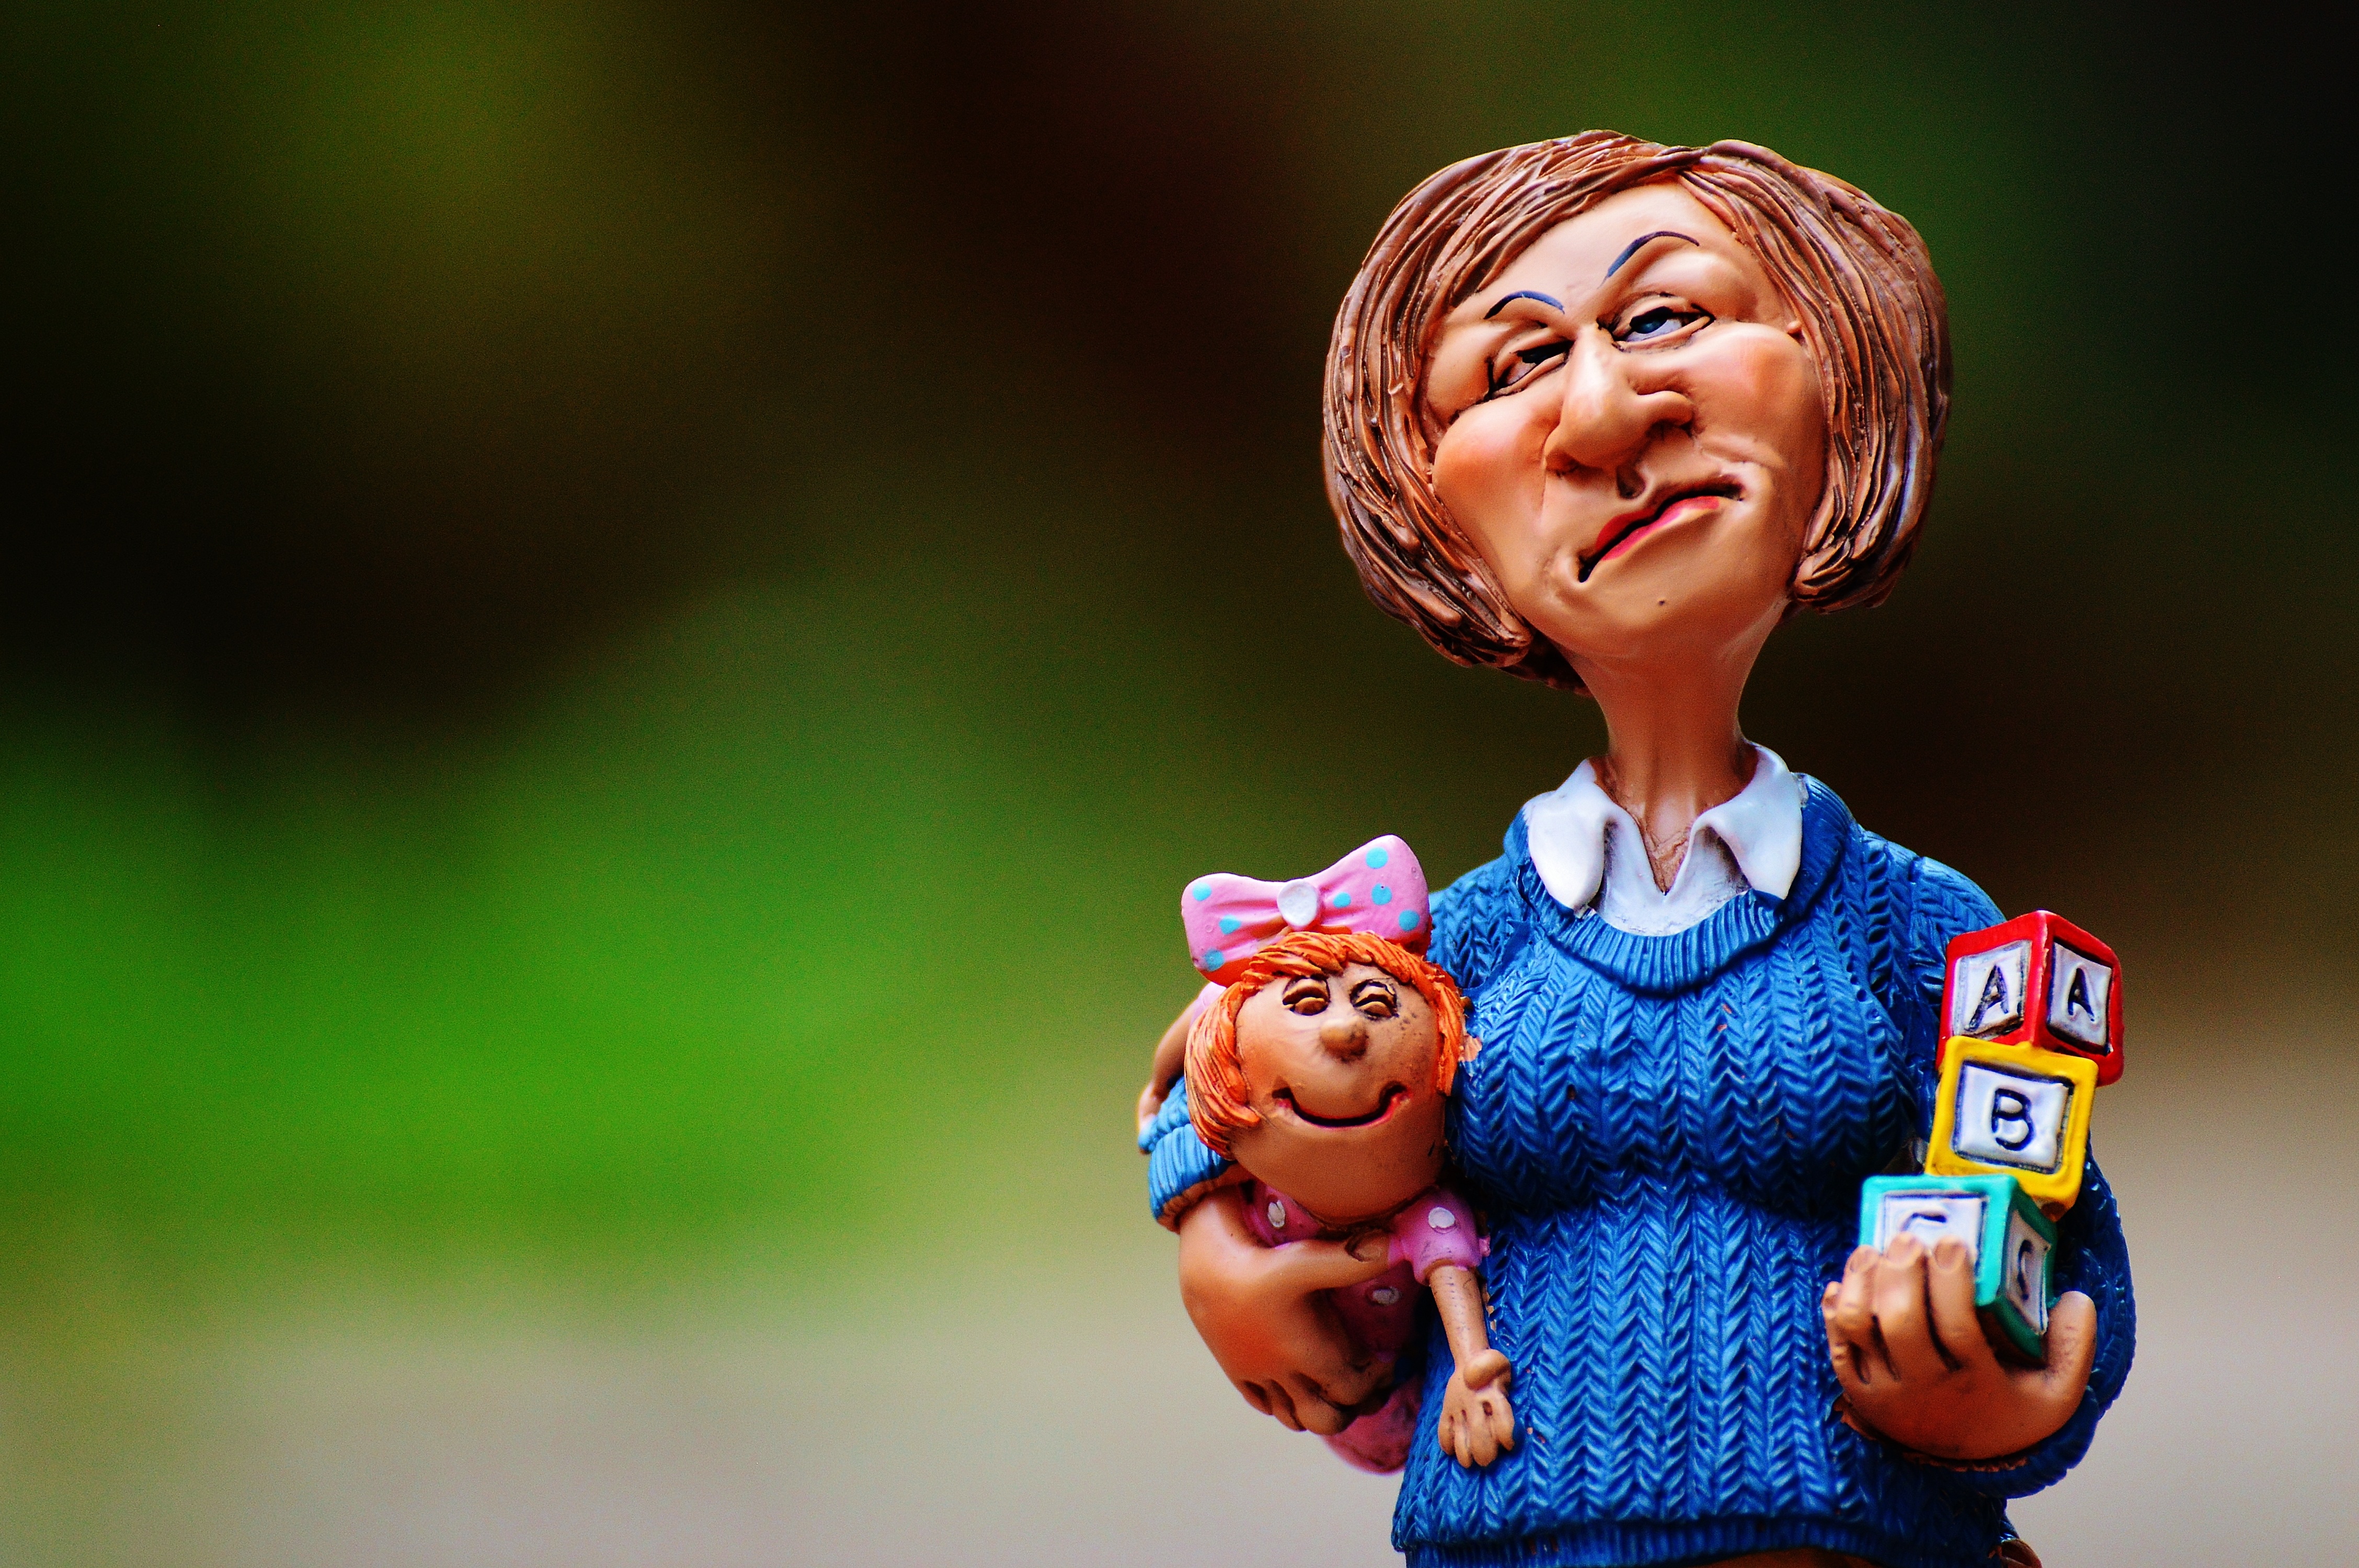
hand, people, photography, play, cute, child, toy, children, fun, funny, kindergarten, building blocks, nanny, baby sitter, children educator, kindergarten teacher